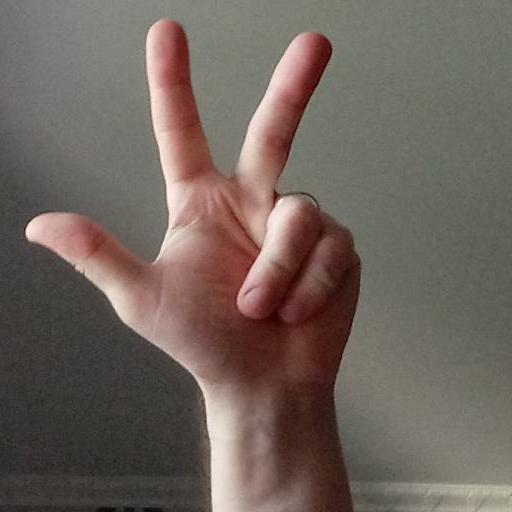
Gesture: three2